Susan May Williams

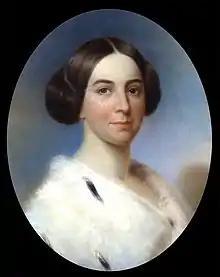
portrait by George D'Almaine

Susan May Williams Bonaparte (April 2, 1812 – September 15, 1881) was an American heiress and the wife of Jérôme Napoléon Bonaparte, a French-American nephew of Napoléon I, Emperor of France and a Baltimore lawyer and landowner.